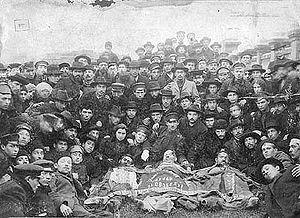
L’Union générale des travailleurs juifs de Lituanie, de Pologne et de Russie, plus connue comme le Bund, est un mouvement socialiste juif créé au Congrès de Vilnius en septembre 1897.
Le sionisme est une idéologie politique nationaliste fondée sur un sentiment national juif, apparue au XIXᵉ siècle, et qui entend permettre aux Juifs d'avoir un État en terre d'Israël.